Wall, South Dakota

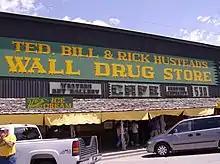
Wall Drug

The town is located on the eastern side of Pennington County across the Cheyenne River, thus being the largest settlement in the area.